John Berney Crome

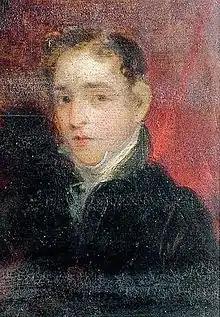
John Berney Crome, c.1820

John Berney Crome was born in Norwich, Norfolk, on 8 December 1794, and christened on 14 December at St George's Church, Colegate, Norwich. He was the eldest of the seven surviving children of John Crome (1768–1821), painter, and his wife, Phoebe Berney (also known as Phoebe Barney). His father was a distinguished landscape artist and a founder of the Norwich Society of Artists.